Houska Castle

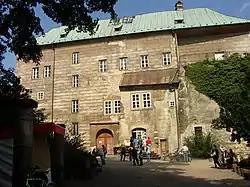
Entrance gate in detail

Houska Castle is an early Gothic castle in the municipality of Blatce in the Liberec Region of the Czech Republic. It lies about north of Prague. It is one of the best preserved castles of the period. Some notable features of the castle include a predominantly Gothic chapel, a green chamber with late-Gothic paintings, and a knight's drawing room.